José Bautista

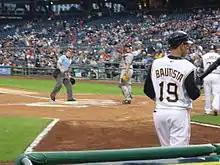
Bautista with the Pirates in 2008

On August 21, 2008, the Pirates traded Bautista to the Blue Jays for a player to be named later, who eventually was Robinzon Díaz. The Blue Jays needed a third baseman due to an injury to Scott Rolen. Bautista batted .214 with three home runs and 10 RBI in 21 games for Toronto after the trade.